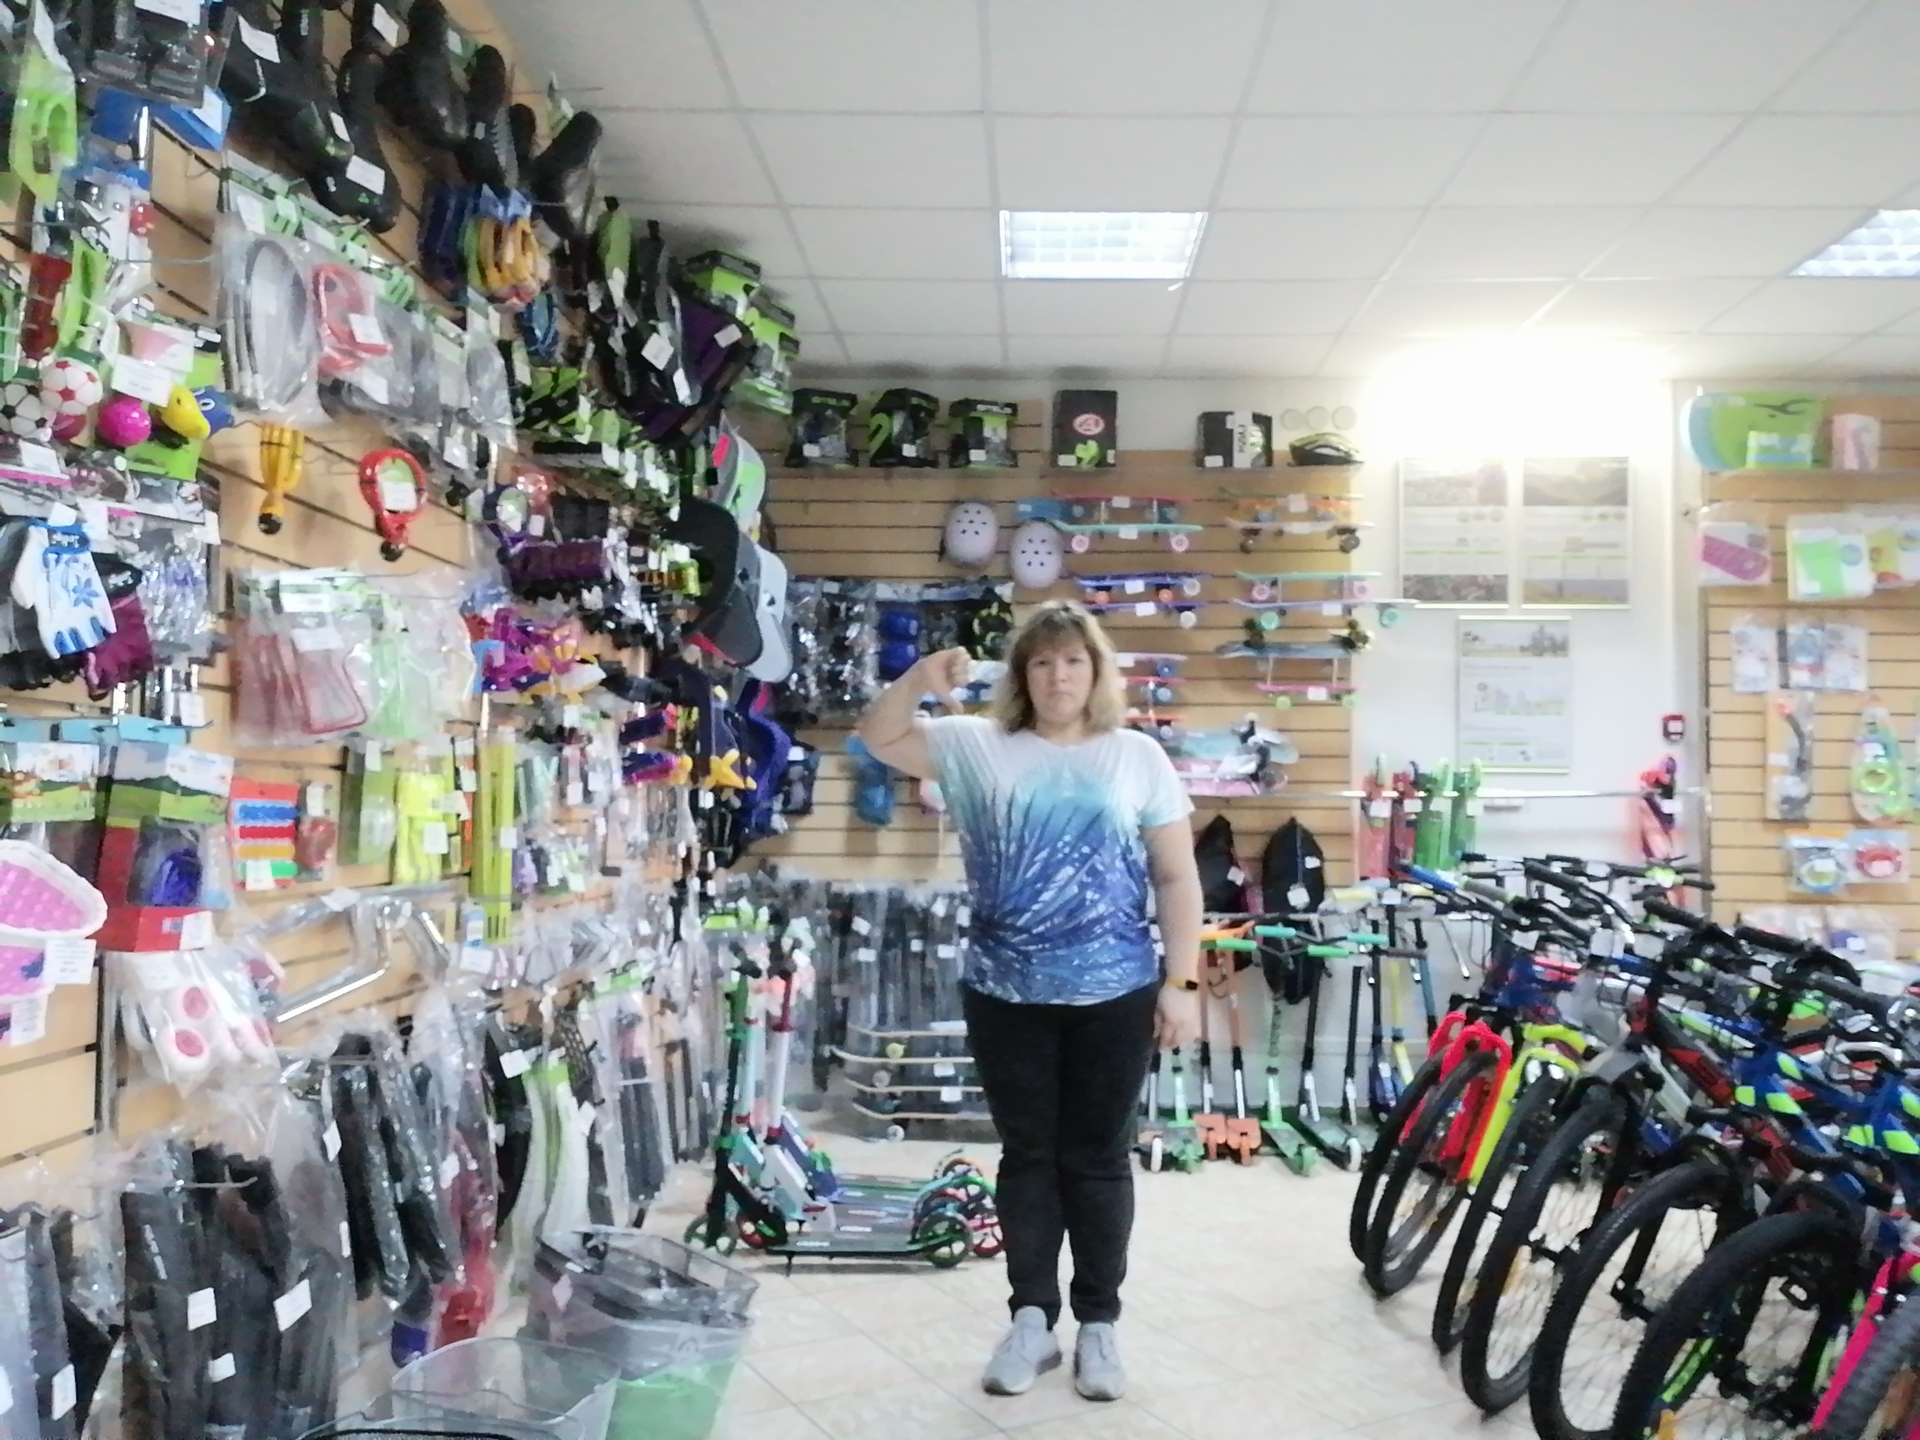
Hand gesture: dislike